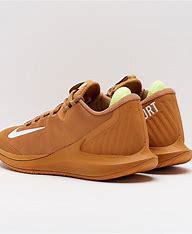
Brand: Nike
Model: Court Air Zoom Zero